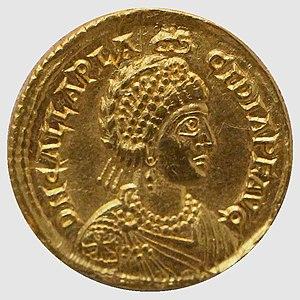
Aelia Galla Placidia ou Placidie, née en 388 à Thessalonique et morte le 27 novembre 450 à Rome, est une impératrice romaine, fille de l'empereur Théodose Iᵉʳ, épouse du roi wisigoth Athaulf, puis de l'empereur romain d'Occident Constance III. Elle joue un rôle politique durant les années 410 à 440, à une époque où le pouvoir impérial est affaibli.